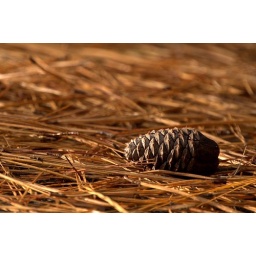
I shot this pine cone just sitting there in the freshly fallen pine needles on a beautiful fall day.